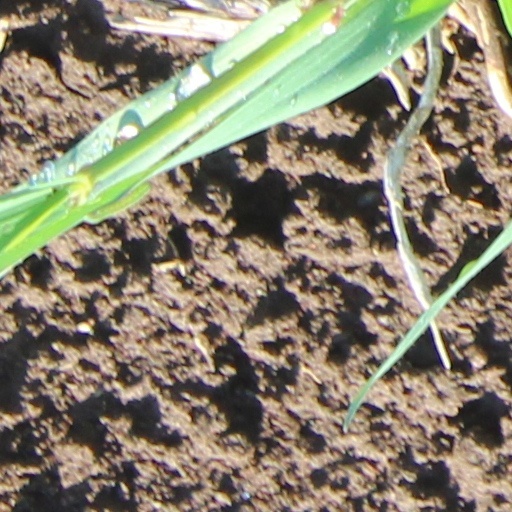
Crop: wheat